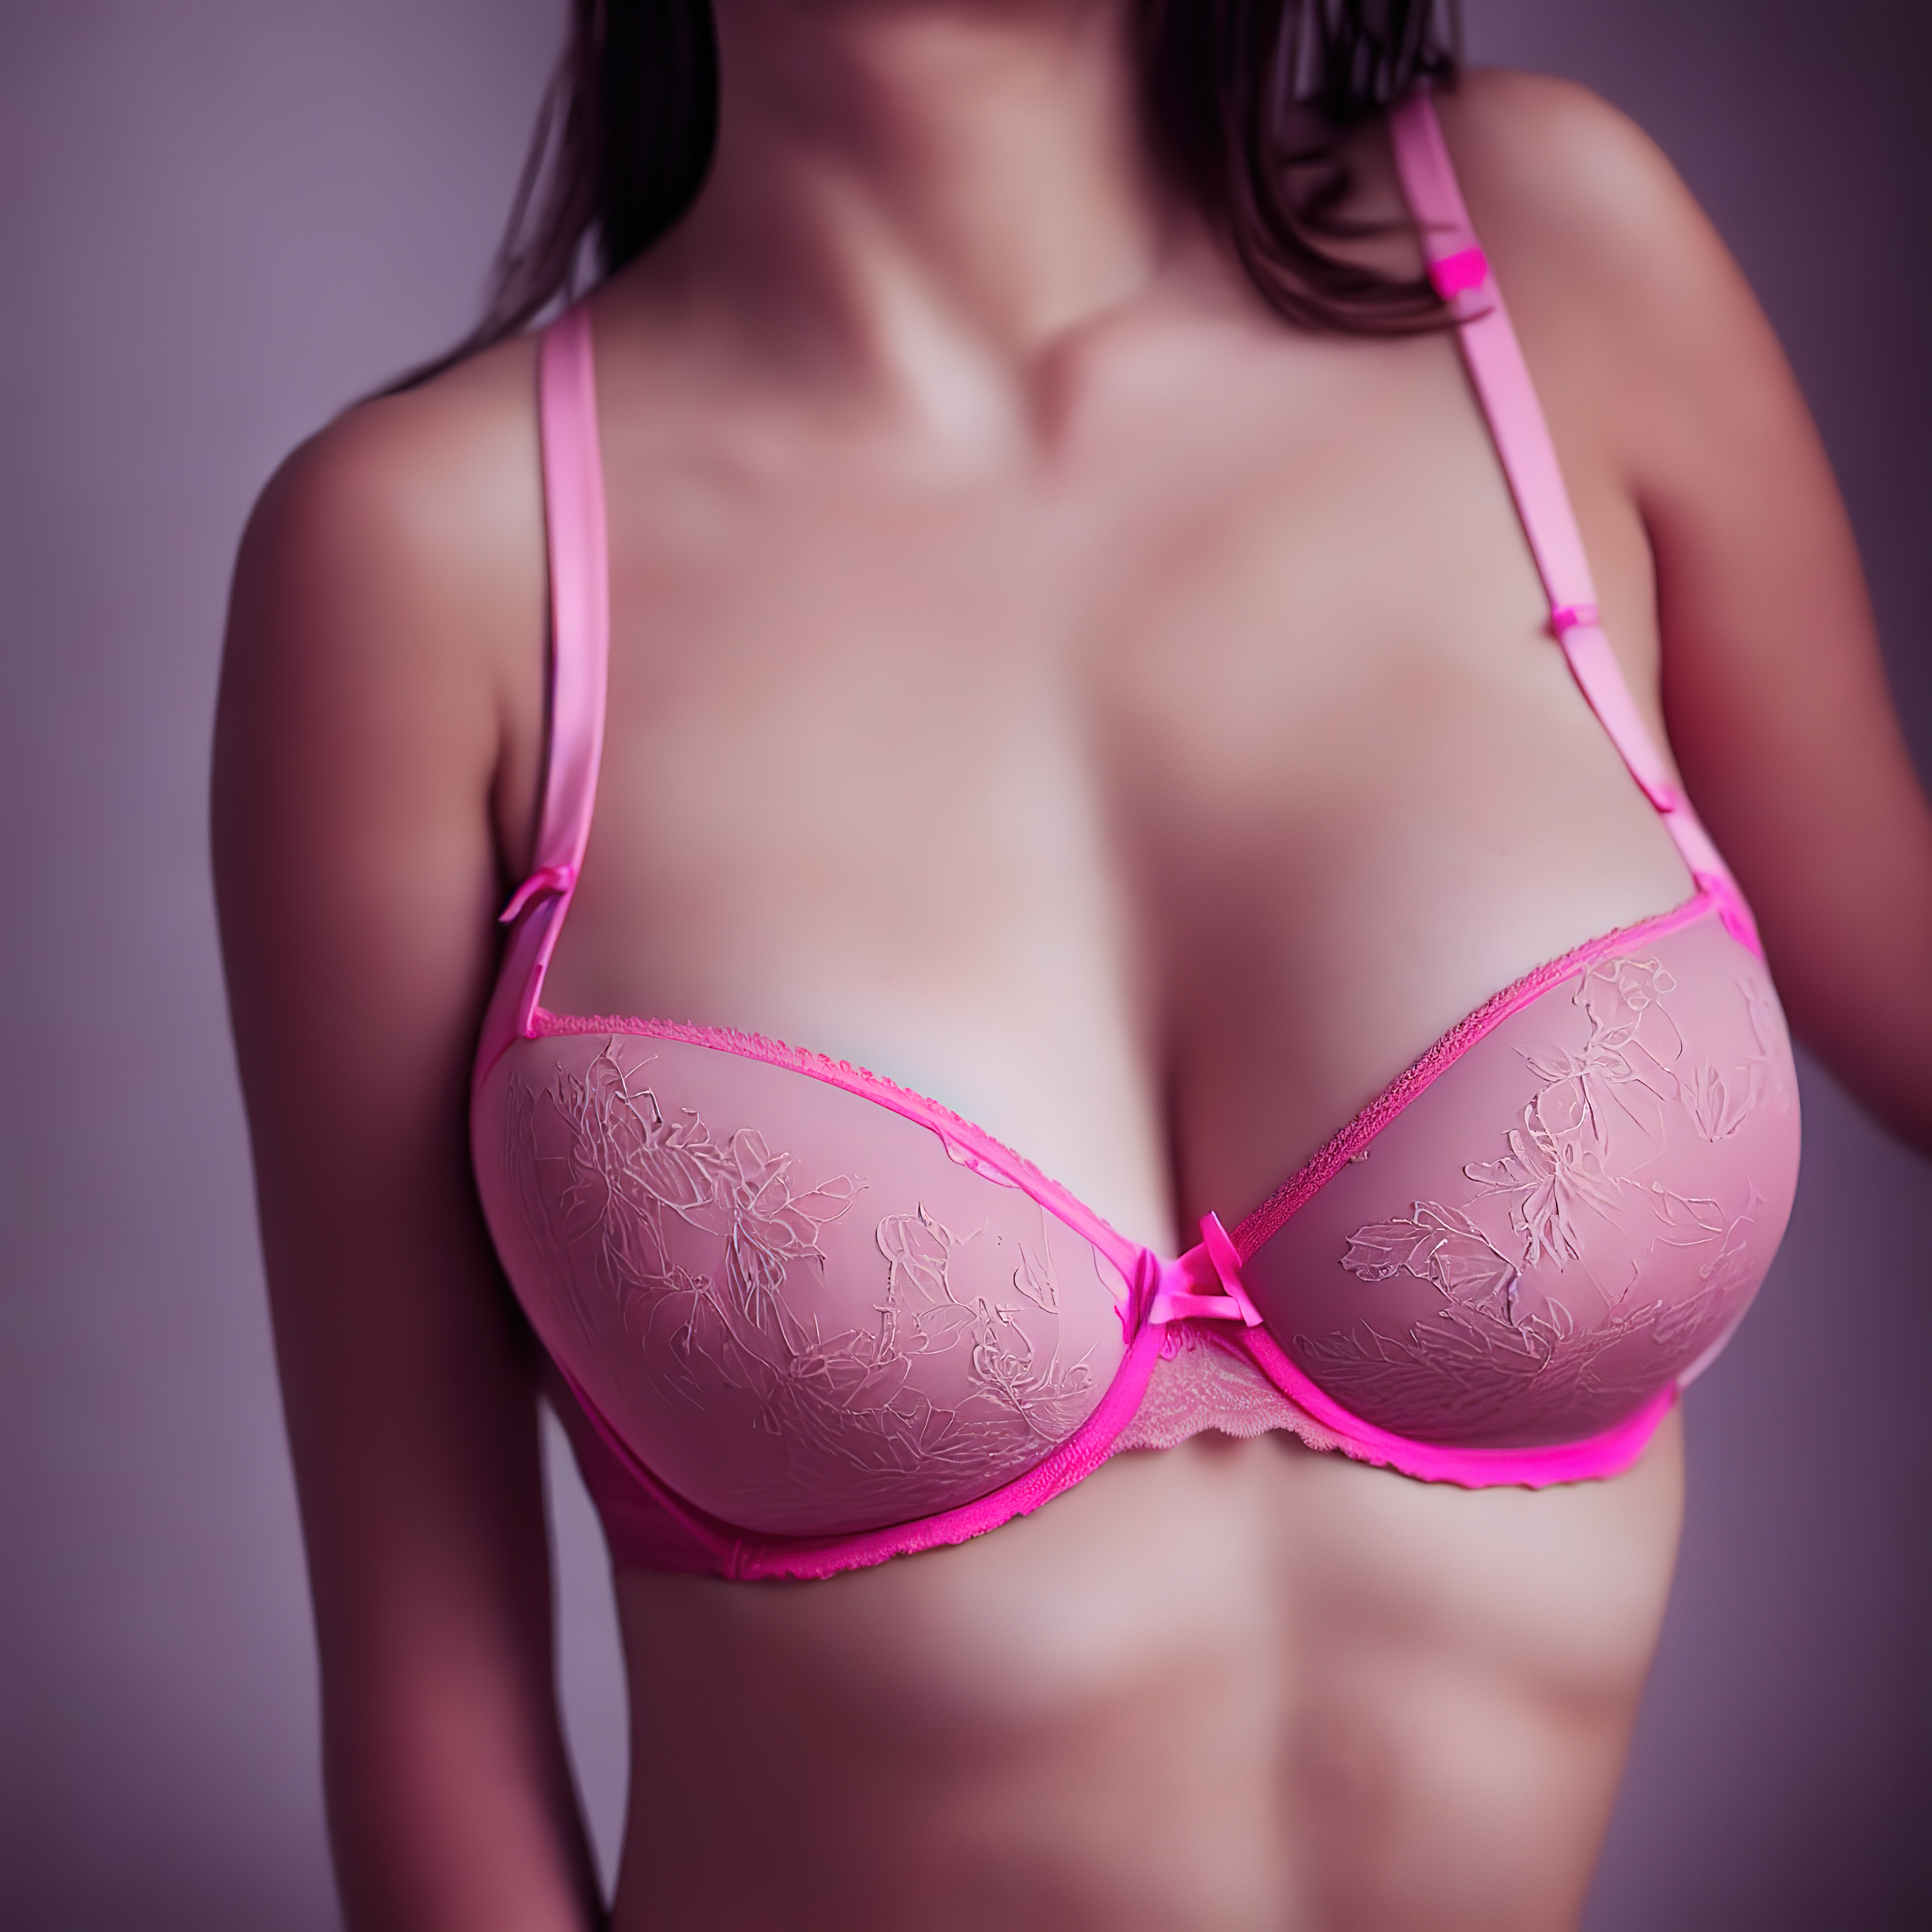
woman, joint, shoulder, swimsuit top, lingerie top, leg, brassiere, human body, swimwear, undergarment, pink, thigh, lingerie, chest, black hair, swimsuit bottom, red, sunglasses, magenta, waist, underpants, navel, trunk, eyewear, human leg, abdomen, brown hair, bikini, fashion accessory, briefs, flesh, art model